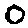
Label: 0